History of smoking

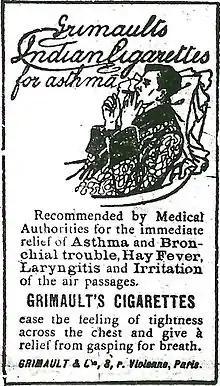
1907 advertisement for Grimault's Indian Cigarettes, emphasising their alleged efficacy for the relief of asthma and other respiratory conditions; these are cannabis cigarettes that contain leaves of belladonna as filler but no tobacco.

In the 19th century, the practice of smoking opium became widespread in China. Previously, opium had only been ingested via consumption, and then only for its medicinal properties (opium was an anaesthetic). The narcotic was also outlawed in China sometime in the early 18th century due to the societal issues it caused. Due to a massive trade imbalance, however, foreign merchants started to smuggle opium into China via Canton, to the chagrin of the Chinese authorities. Attempts by Chinese official Lin Zexu to eliminate the trade led to the outbreak of the First Opium War. The Chinese defeat in the First and Second Opium Wars resulted in the legalization of the importation of opium into China.